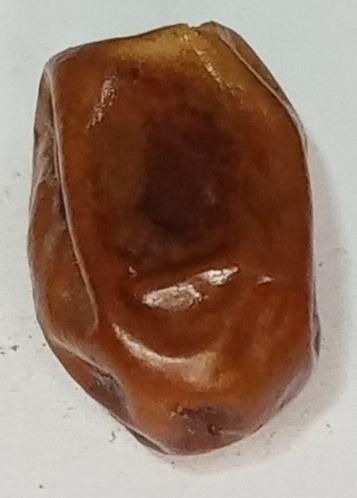
Variety: fasli-toto
Size: large
Grade: grade-1